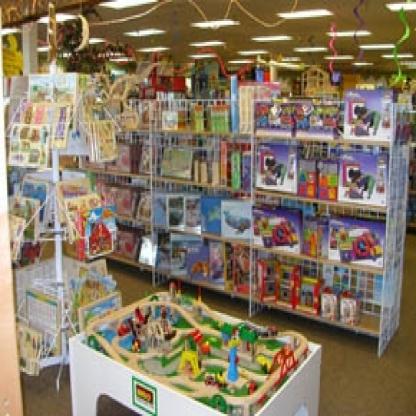
Scene: Indoor